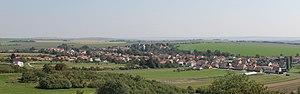
Tvarožná est une commune tchèque du district de Brno-Campagne, dans la région de Moravie-du-Sud. Sa population s'élevait à 1 279 habitants en 2017.